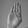
ASL letter: B